Patrick Brammall

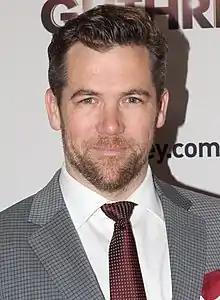
Brammall at the premiere of "Ruben Guthrie" in 2015

Patrick Brammall (born 30 March 1976) is an Australian actor and writer. He is best known for his roles as Sean Moody in the ABC comedy "A Moody Christmas" (2012); as Leo Taylor in Channel Ten's "Offspring" (2014–2016); and as Sergeant James Hayes in the ABC series "Glitch" (2015–2019). Alongside his wife Harriet Dyer, he is the co-creator, co-writer, and co-star of the comedy series "Colin from Accounts" (2022–present). He stars in the television series "Evil" (2019–2024) as Andy Bouchard, Kristen's husband, father of their daughters and a professional climbing guide.